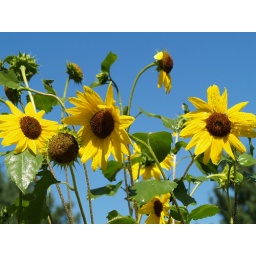
Sunflowers under a blue Ohio sky in 2008.